James F. Duffy

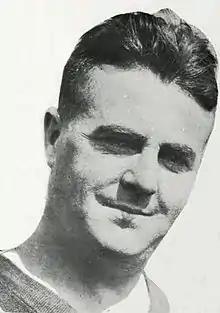
Duffy pictured in "The Red and White 1923", Detroit yearbook

James Francis Duffy Jr. (June 3, 1892 – February 23, 1961) was an American football player and coach. A Massachusetts native, Duffy played college football as a quarterback at Colgate University. He was the head coach of the University of Detroit football team for six seasons between 1917 and 1924 and led the program to national prominence. His coaching career was interrupted by one year of military service during World War I and by his retirement after the 1922 season. In his first five years as the team's head coach, his teams compiled a 39–7–1 record. He returned to coaching in 1924 and sustained the only losing record of his career. After retiring from football, Duffy practiced law and served for a time as Michigan's boxing commissioner.